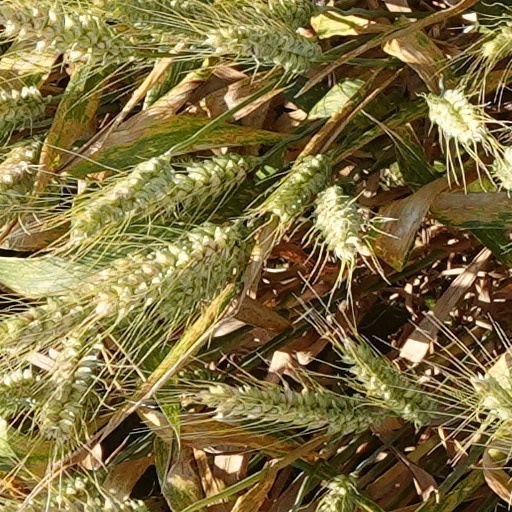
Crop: wheat